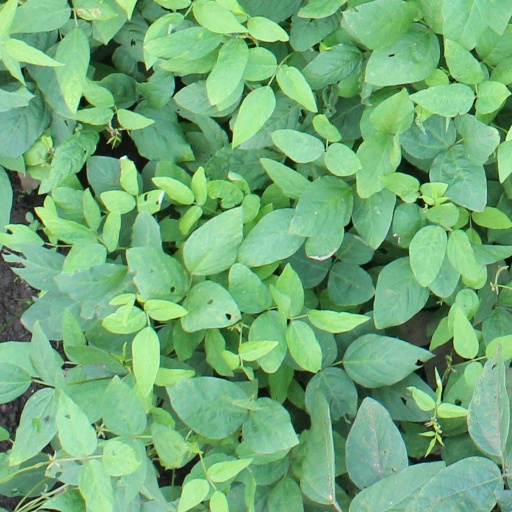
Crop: soybean